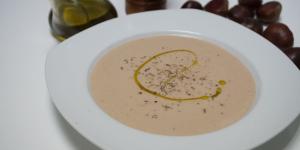
sopa de castanas